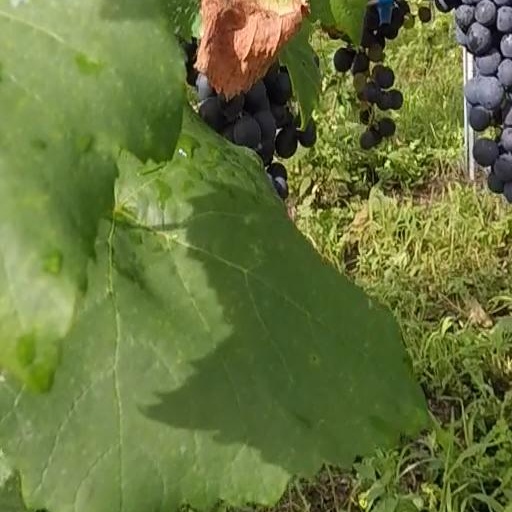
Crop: grape